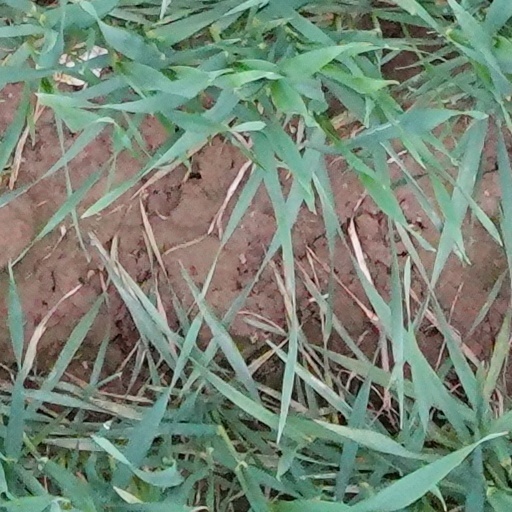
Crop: wheat